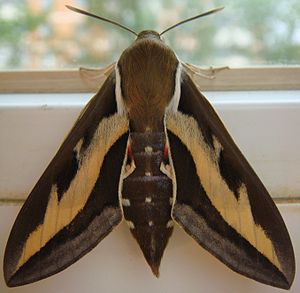
Snerresværmer
Snerresværmeren er en sommerfugl i familien aftensværmere. Den voksne snerresværmer ses ret almindeligt i Danmark i juni-august omkring solnedgang, hvor den suger nektar fra f.eks. gedeblad og floks. Dens larve lever i skove på gederams og på strandoverdrev på gul snerre. Den er 80-90 mm lang og ses i juli-september. Snerresværmer overvintrer som puppe.